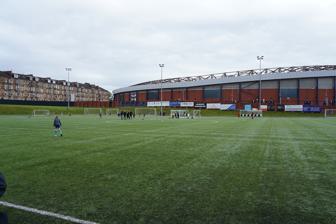
Building: Lesser Hampden
Country: United Kingdom
Year built: 1925
Stadium in Glasgow City, Scotland, UK Lesser Hampden Lesser Youth tournament at Lesser Hampden looking east towards Hampden Park's west stand, 2019 Lesser Hampden Location in Glasgow Coordinates 55°49′32″N 4°15′20″W / 55.82556°N 4.25556°W / 55.82556; -4.25556 Owner Queen's Park F.C. Capacity 12,000 (on opening) 470 (seats, current) 1,774 (seats, projected) Surface Grass Construction Built 1923 Opened 1925 Renovated 2012–2015 Tenants Queen's Park F.C. youth Lesser Hampden is a football stadium in Mount Florida , Glasgow , Scotland, owned by Queen's Park F.C. and located immediately beside the western end of the national stadium, Hampden Park . Since 2023 its sponsored name has been The City Stadium (after City Facilities Management, owned by local businessman William Haughey, Baron Haughey ). History In 1923, Queen's Park were looking for an alternative venue for their reserves and youth teams, with a basic pitch to the south of the main stand at Hampden Park increasingly being used as a car park. The club purchased a farm on the west side of Hampden and built a pitch and stands. When it opened in 1925, Lesser Hampden had a capacity of 12,000. To reduce costs, the original farmhouse building was retained and was converted into a pavilion and dressing room . This farmhouse, now demolished, which dated back to the 19th century, was believed by football historians to be the oldest existing football stadium building in the world. The changing rooms were closed in 2013 for safety reasons. During World War II , Lesser Hampden was commandeered by the British Government to serve as a base for the Home Guard . There were proposals to convert the site back to agriculture if there were food shortages, but the ground was returned to the football club at the end of the war in 1945. View of Lesser Hampden looking north, showing grass pitch and Portakabin offices, 2005 View of Lesser Hampden looking west, 2010 (prior to its redevelopment) During the 1970s, several Queen's Park first team games were played at the stadium. During the redevelopment of the main Hampden Park stadium in the 1990s, the club played Scottish Football League matches at this ground. The ground served as a staging area for pre-game tailgate parties hosted by the Scottish Claymores American football team when they played at Hampden Park. During preparations to make use of the site for the 2002 UEFA Champions League Final , it was discovered that Lesser Hampden was tainted with toxic chromium (VI), a byproduct from an old chemicals plant located in nearby Rutherglen . This was cleaned up at a cost of around £40,000. Lesser Hampden is tightly hemmed in to the west by surrounding housing and commercial developments. It has some areas of terracing, floodlights and a small covered grandstand adjacent to the original farmhouse building. The natural grass pitch was replaced with a 3rd-Generation astro-grass pitch (funded partly by donations from local businessman Willie Haughey and partly from proceeds from well-attended cup ties) and was used as a warm-up area for athletes competing in the 2014 Commonwealth Games , as the track and field events were held at Hampden Park. Like the main stadium it was temporarily converted into an athletics venue and thereafter returned to football use. Since Hampden's 1999 redevelopment, a row of Portakabins on the north side of the Lesser Hampden pitch had housed the Queen's Park club offices, with a proposed rebuild of the site as an elite youth development facility never materialising. In 2013 a new clubhouse at the south-west corner was completed, named the J. B. McAlpine Pavilion to honour the club's record goalscorer. Adoption as a league stadium Ongoing construction, March 2023 (directors' box stand and east stand nearing completion) In September 2018, it was announced that Queen's Park would return to Lesser Hampden to play first team matches on a permanent basis after agreeing to sell Hampden Park itself to the Scottish FA , which had been leasing the larger ground as the base for the national team. In November 2019, the club released plans to upgrade Lesser Hampden to an SPFL -standard venue which included an extension of the existing west stand, a new east stand and associated facilities, with a seating capacity of 1,774. Work on Lesser Hampden was delayed, which meant that Queen's Park had to groundshare at the Falkirk Stadium , at Firhill and then at Ochilview Park after their lease on Hampden expired. The club released a revised plan in early December 2021; within two weeks, demolition of the farmhouse and byre had commenced. See also Stadium relocations in Scottish football References